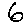
Label: 6